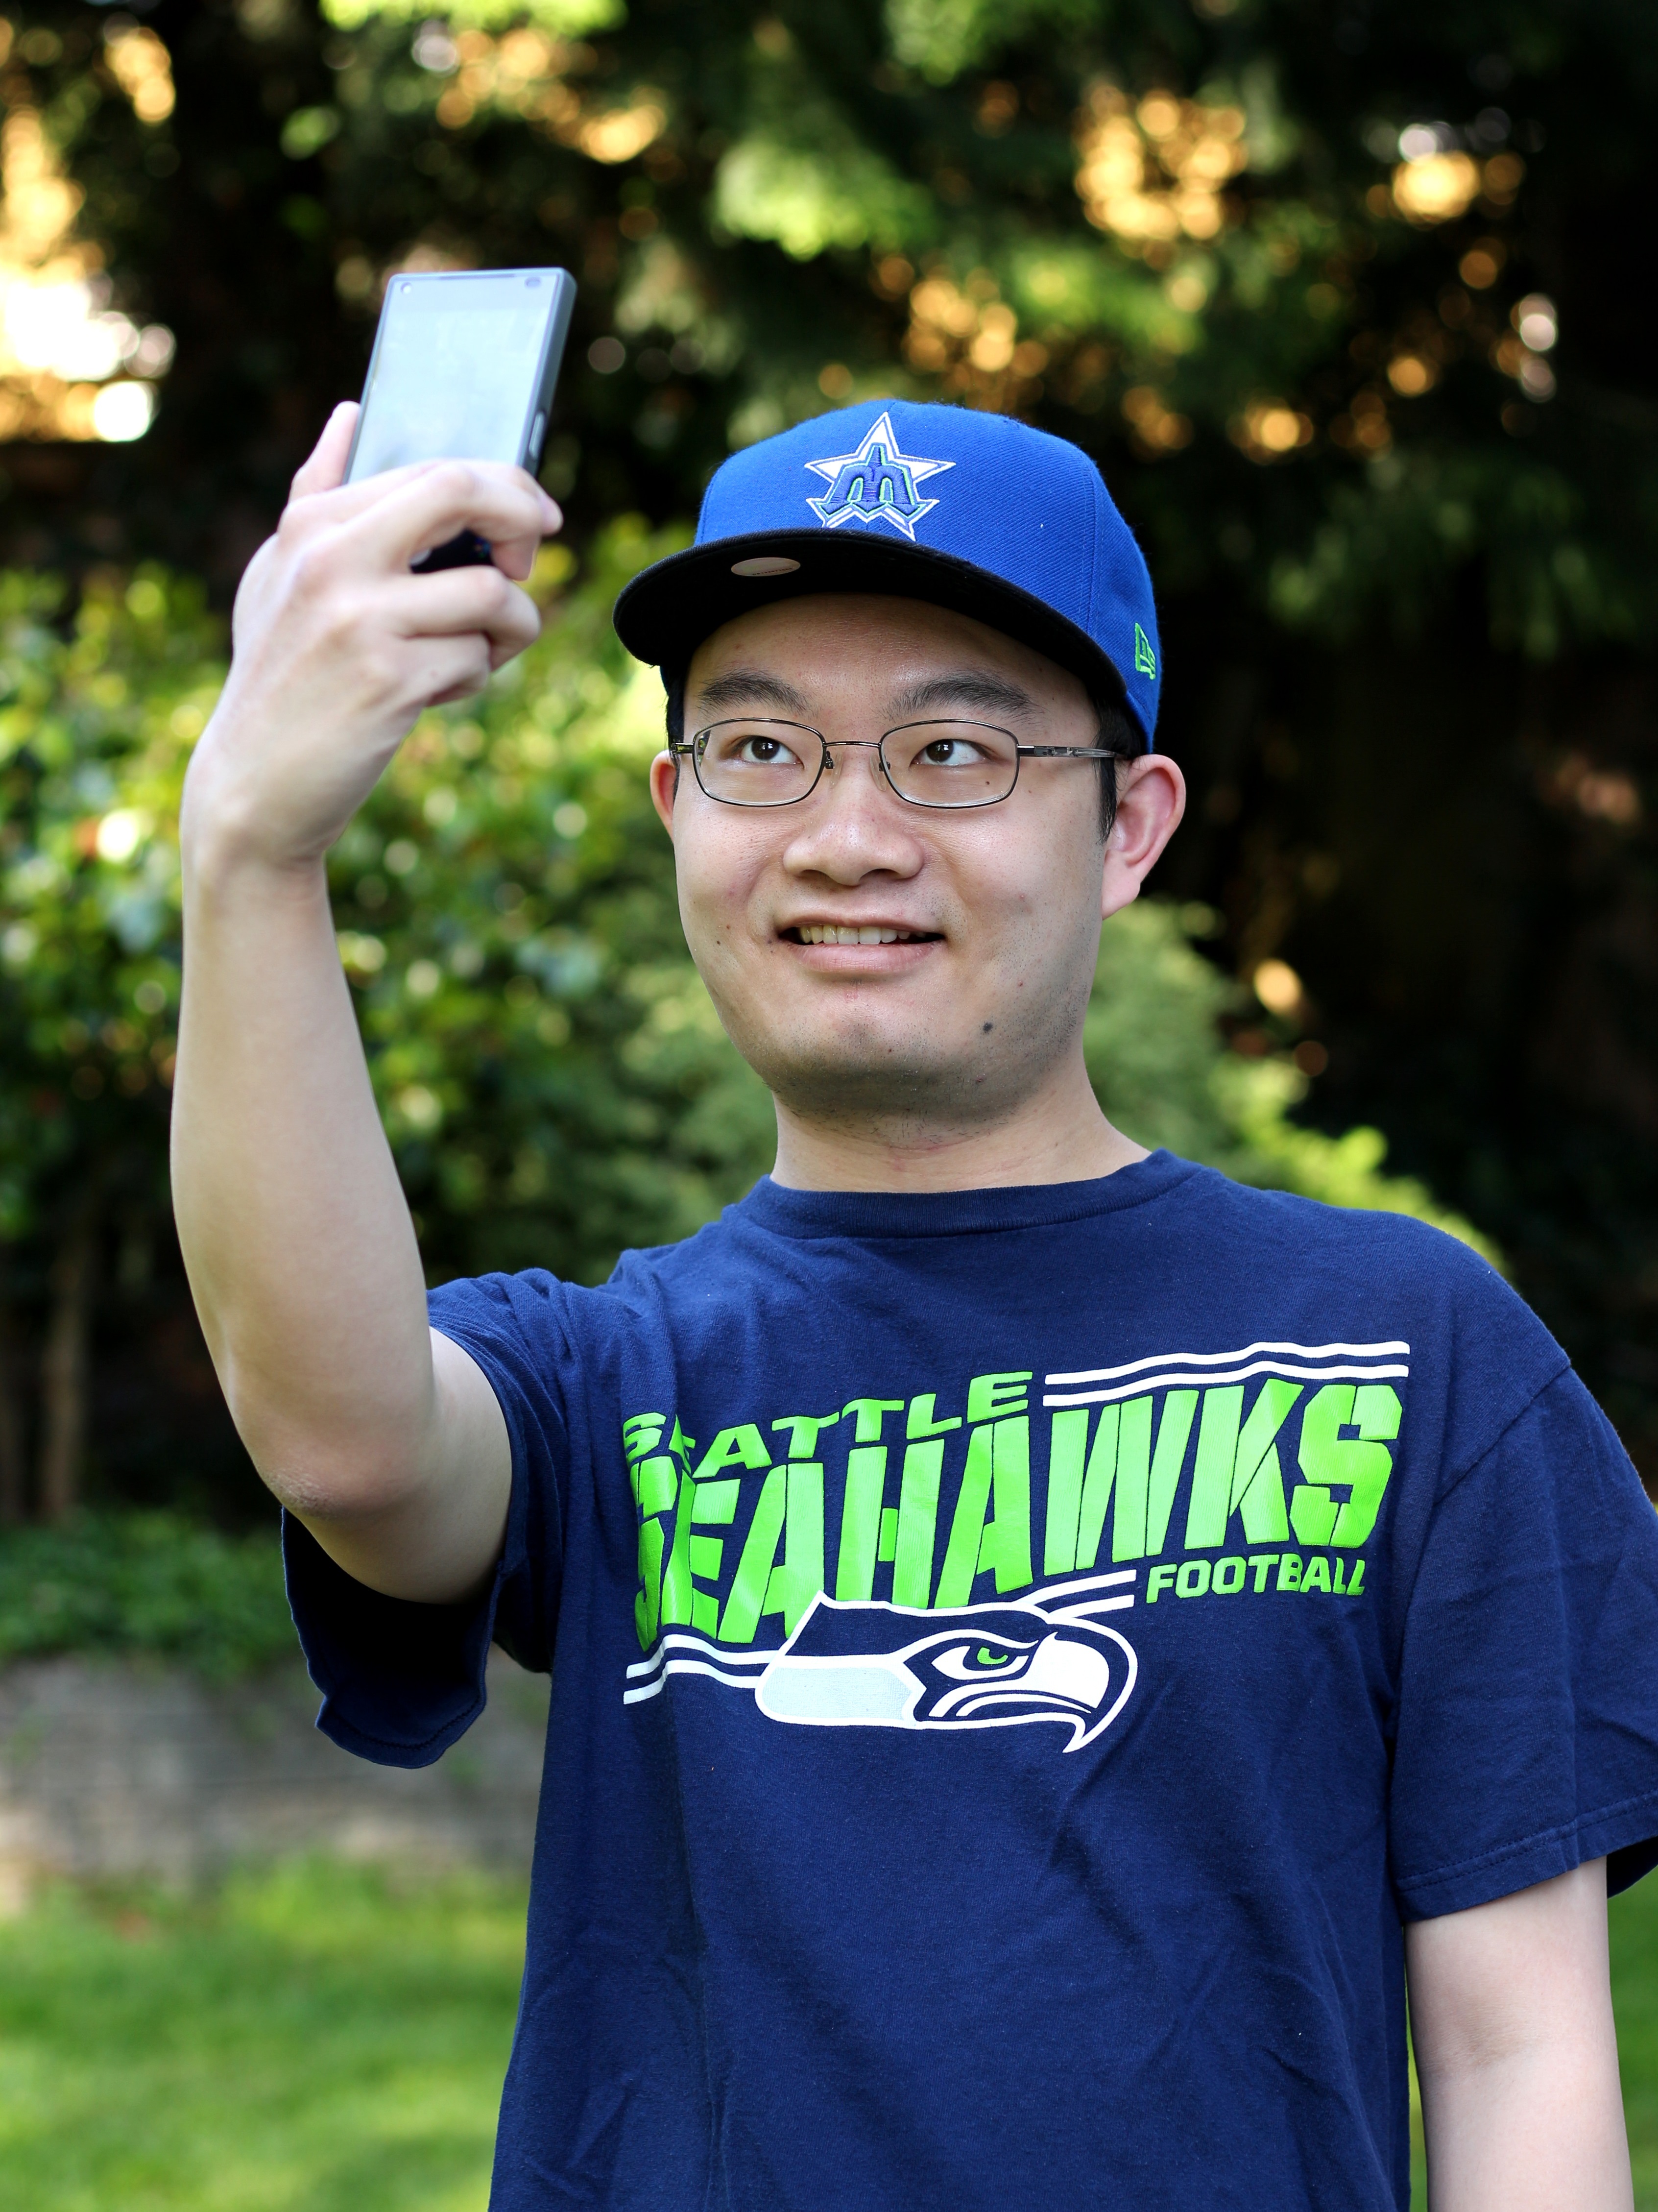
smartphone, man, person, people, camera, photo, male, guy, social, portrait, young, student, blue, tshirt, lifestyle, smile, social media, outdoors, face, fun, happy, glasses, cap, selfie, cellphone, instagram, taking, young people